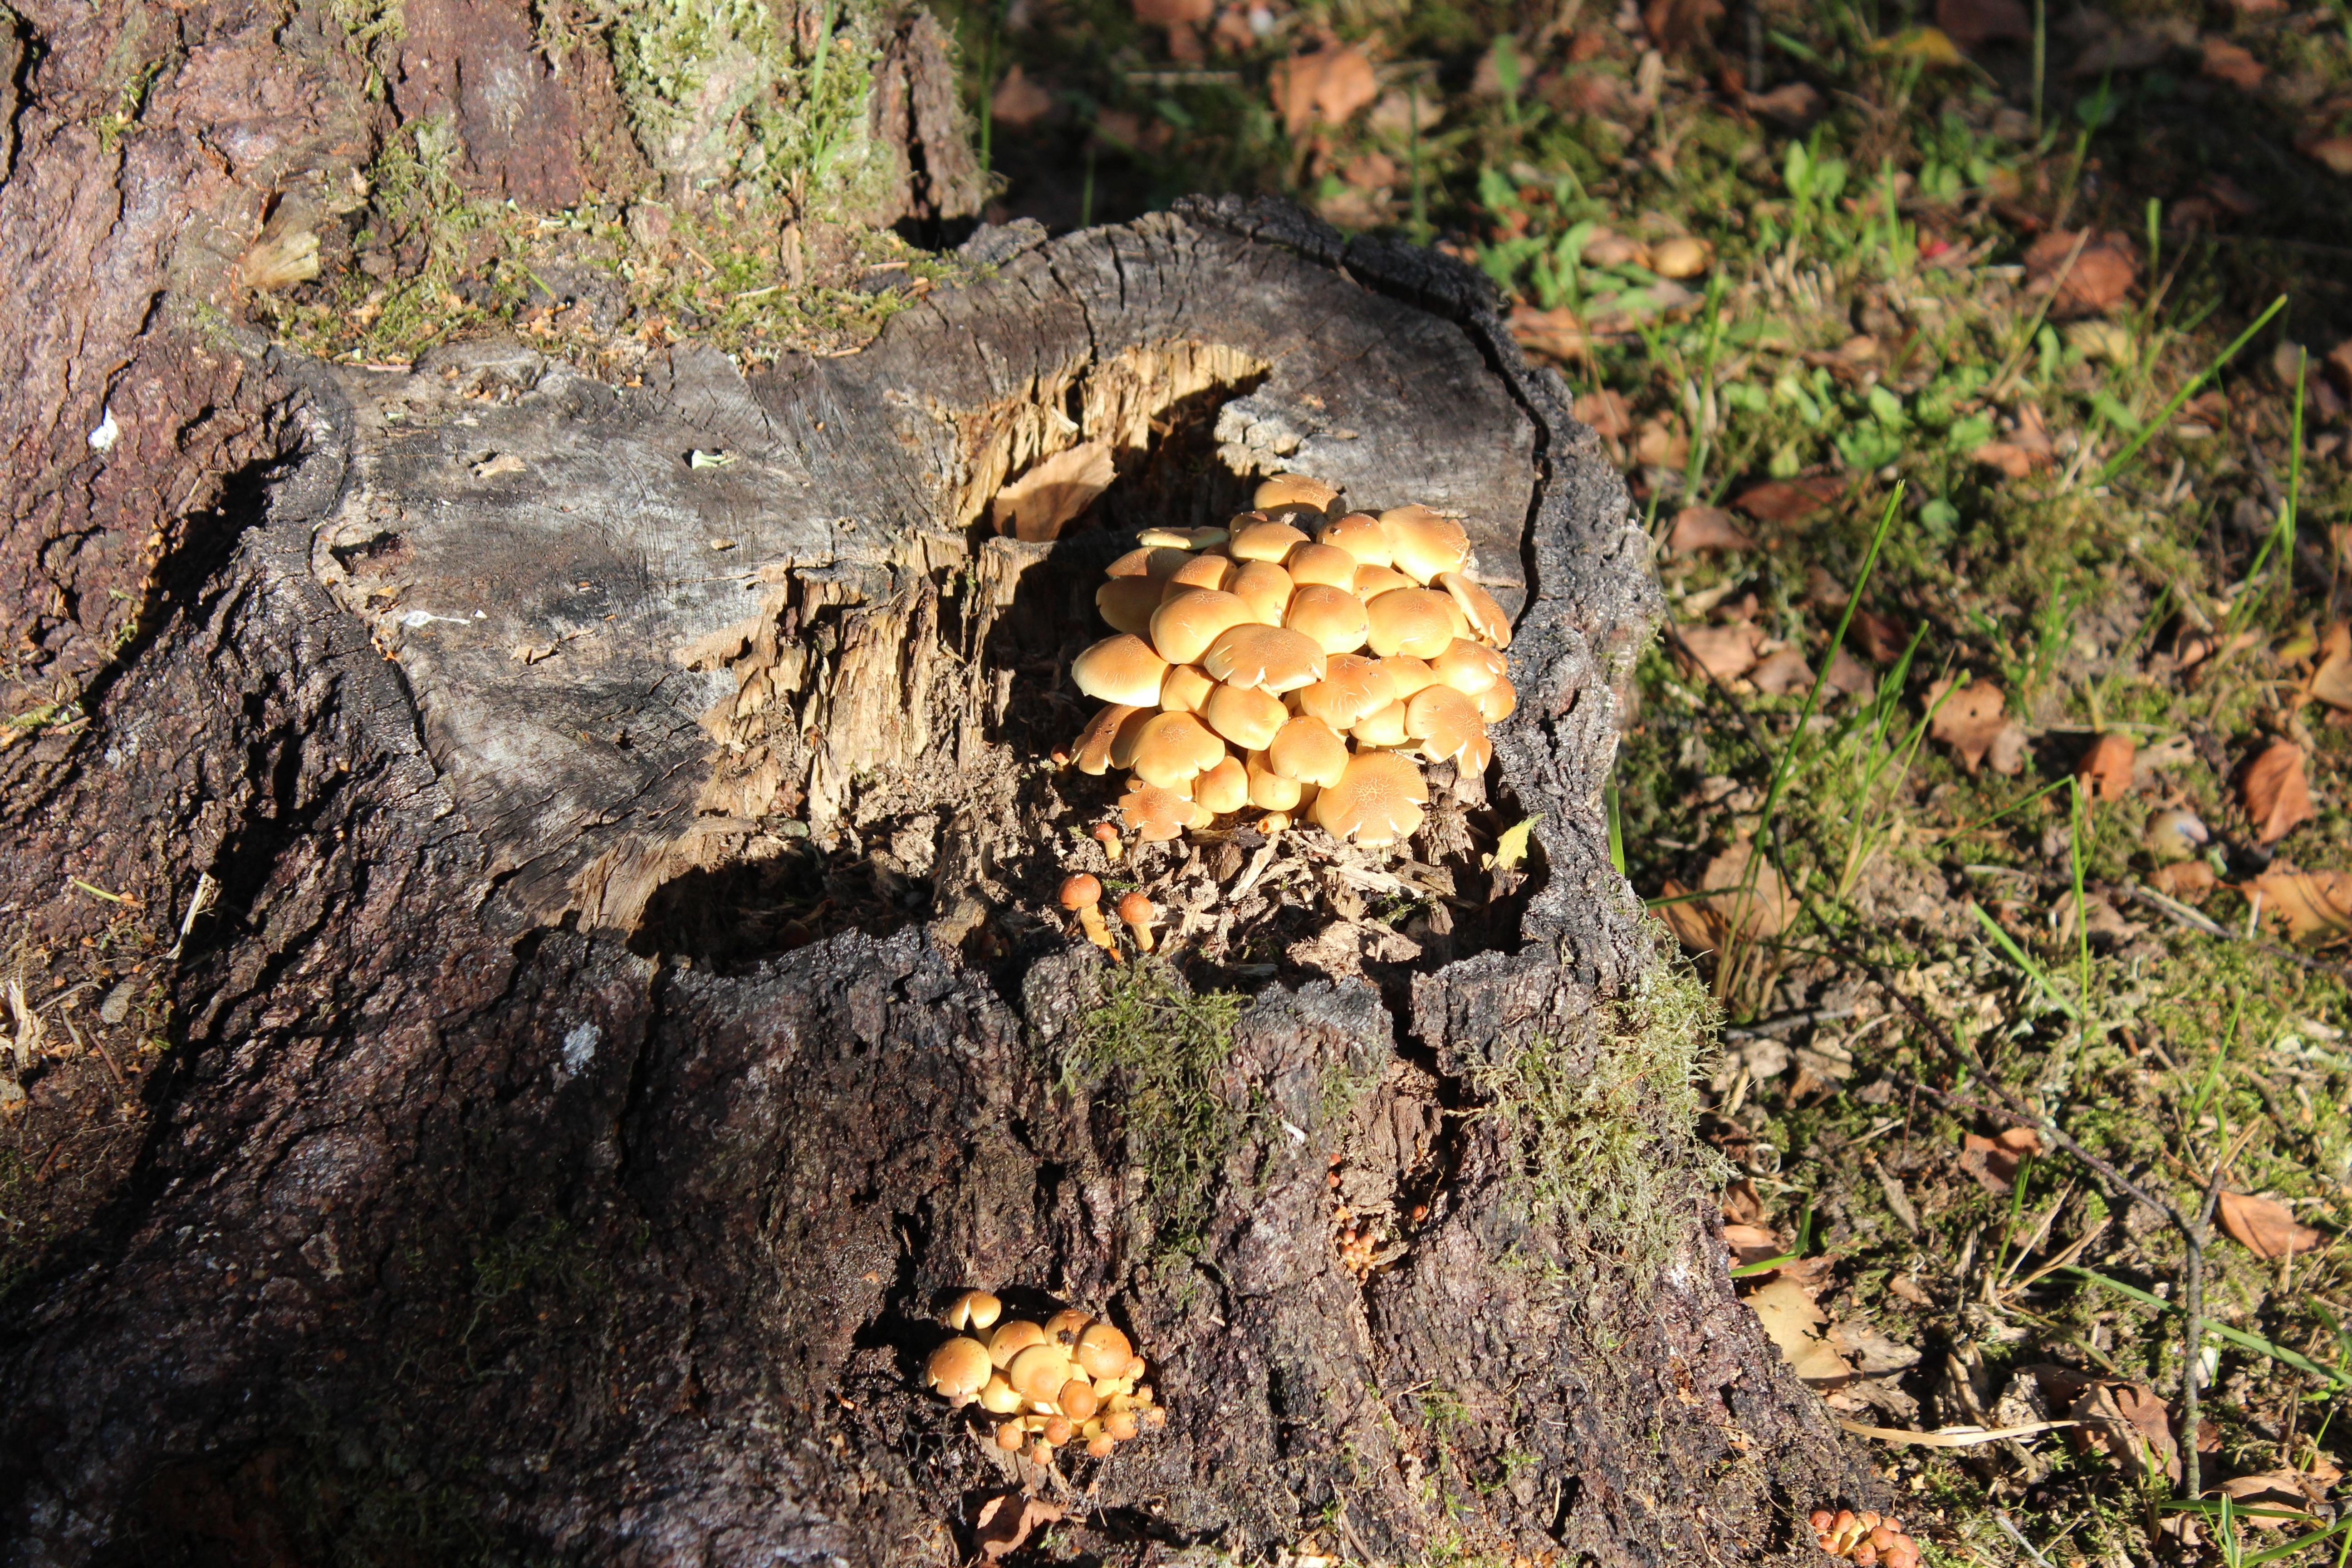
tree, nature, forest, leaf, trunk, wildlife, autumn, soil, mushroom, fauna, fungus, mushrooms, woodland, disc fungus, woody plant, agaricomycetes